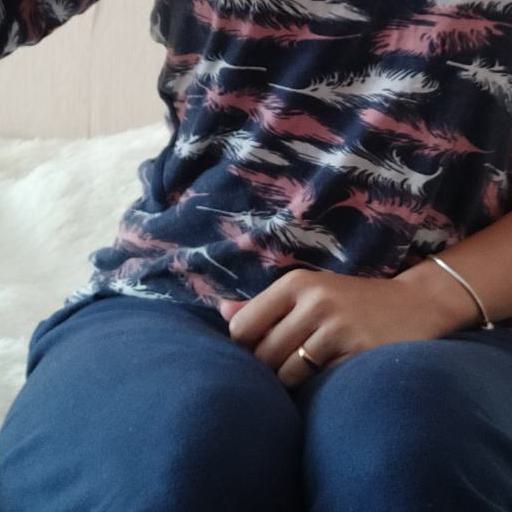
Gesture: no_gesture